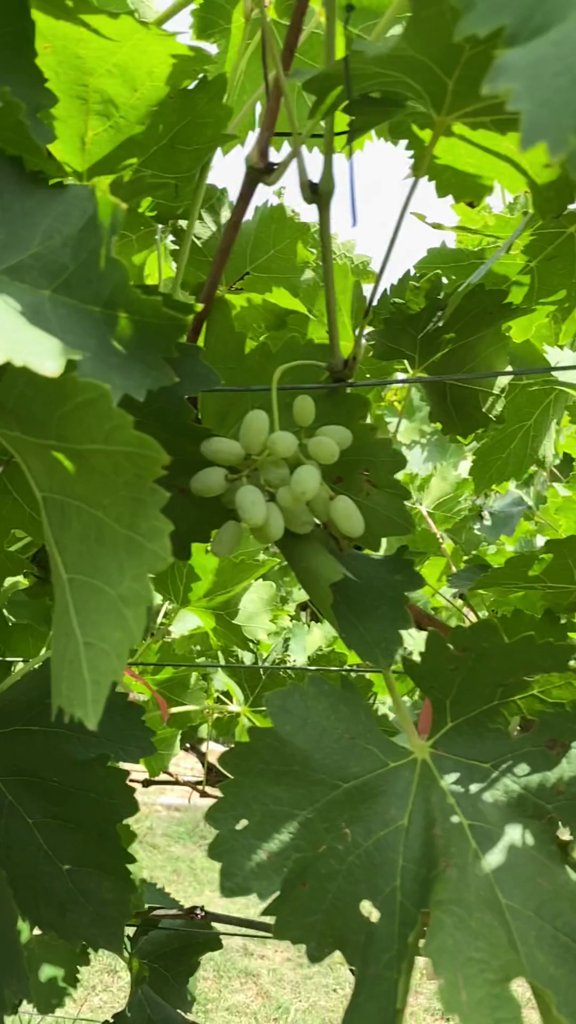
Berries visible: 18
Grape clusters: 1